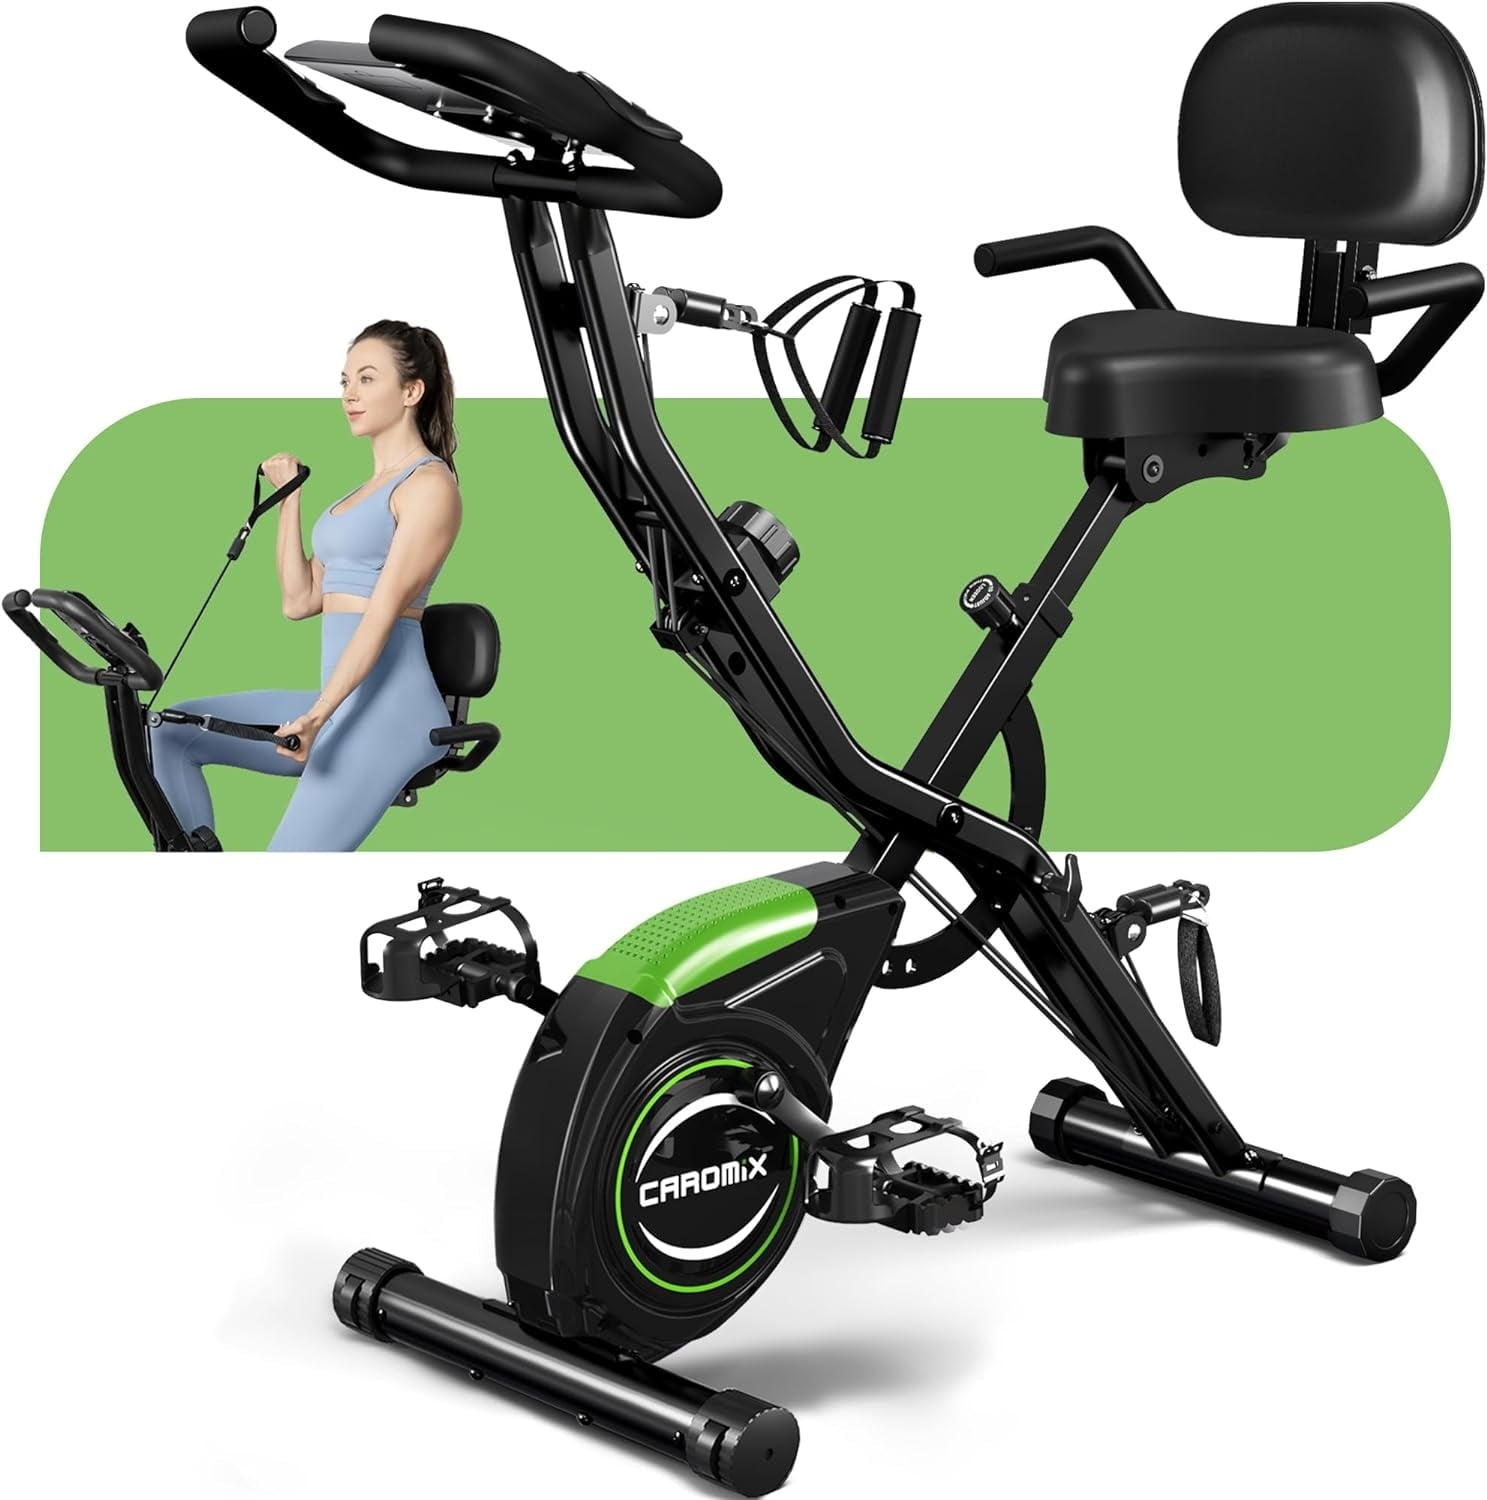
Caromix Folding Exercise Bike, 4 in 1 Stationary Bike 16-Level Magnetic Resistance Cycling Bicycle Upright Indoor Cycling Bike for Home Workout 330LB Capacity
Product Description 1 Magnetic Resistance 2 LCD Display 3 Resistance Band 4 Video Holder
Brand: Kessda
Category: Sporting Goods > Fitness & General Exercise Equipment > Cardio > Cardio Machines > Exercise Bikes